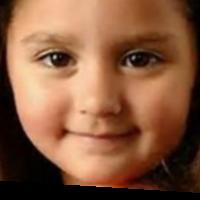
Age group: age 01-10